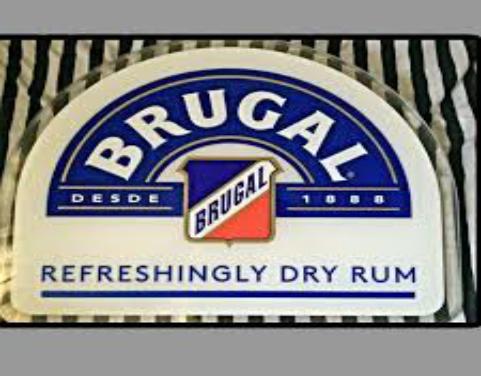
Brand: Brugal
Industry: Food